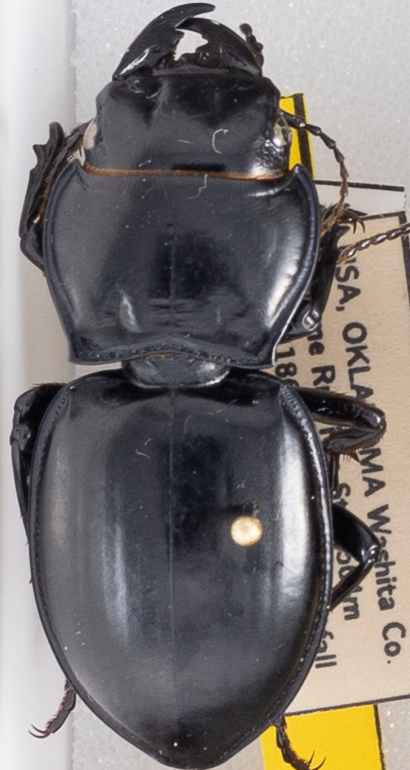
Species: Pasimachus californicus
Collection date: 2022-07-27
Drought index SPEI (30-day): -1.118
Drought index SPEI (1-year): -1.766
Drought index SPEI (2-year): -1.058